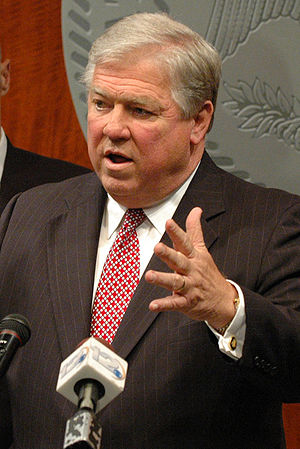
Haley Barbour
Haley Barbour
Haley Reeves Barbour er en amerikansk politiker for det republikanske parti. Han var guvernør i delstaten Mississippi, et embede han havde fra 2004 til 2012. Barbour blev genvalgt for fire nye år i november 2007. Han er tidligere partiformand for den nationale partiorganisation, Republican National Committee fra 1993 til 1997.